Alexis Morris

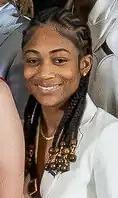
Morris in 2023

Alexis Morris is an American professional basketball player . She played college basketball at Baylor, Rutgers, Texas A&M and LSU. She was drafted in the second round, 22nd overall, by the Sun in the 2023 WNBA draft.